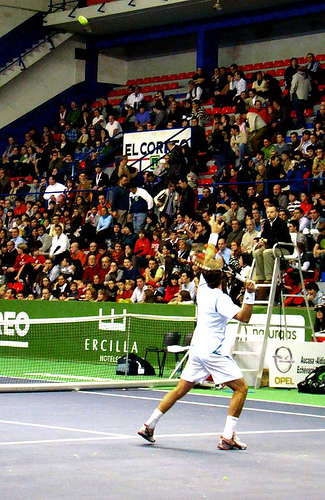
vận động viên tennis đang đưa vợt lên cao đón bóng